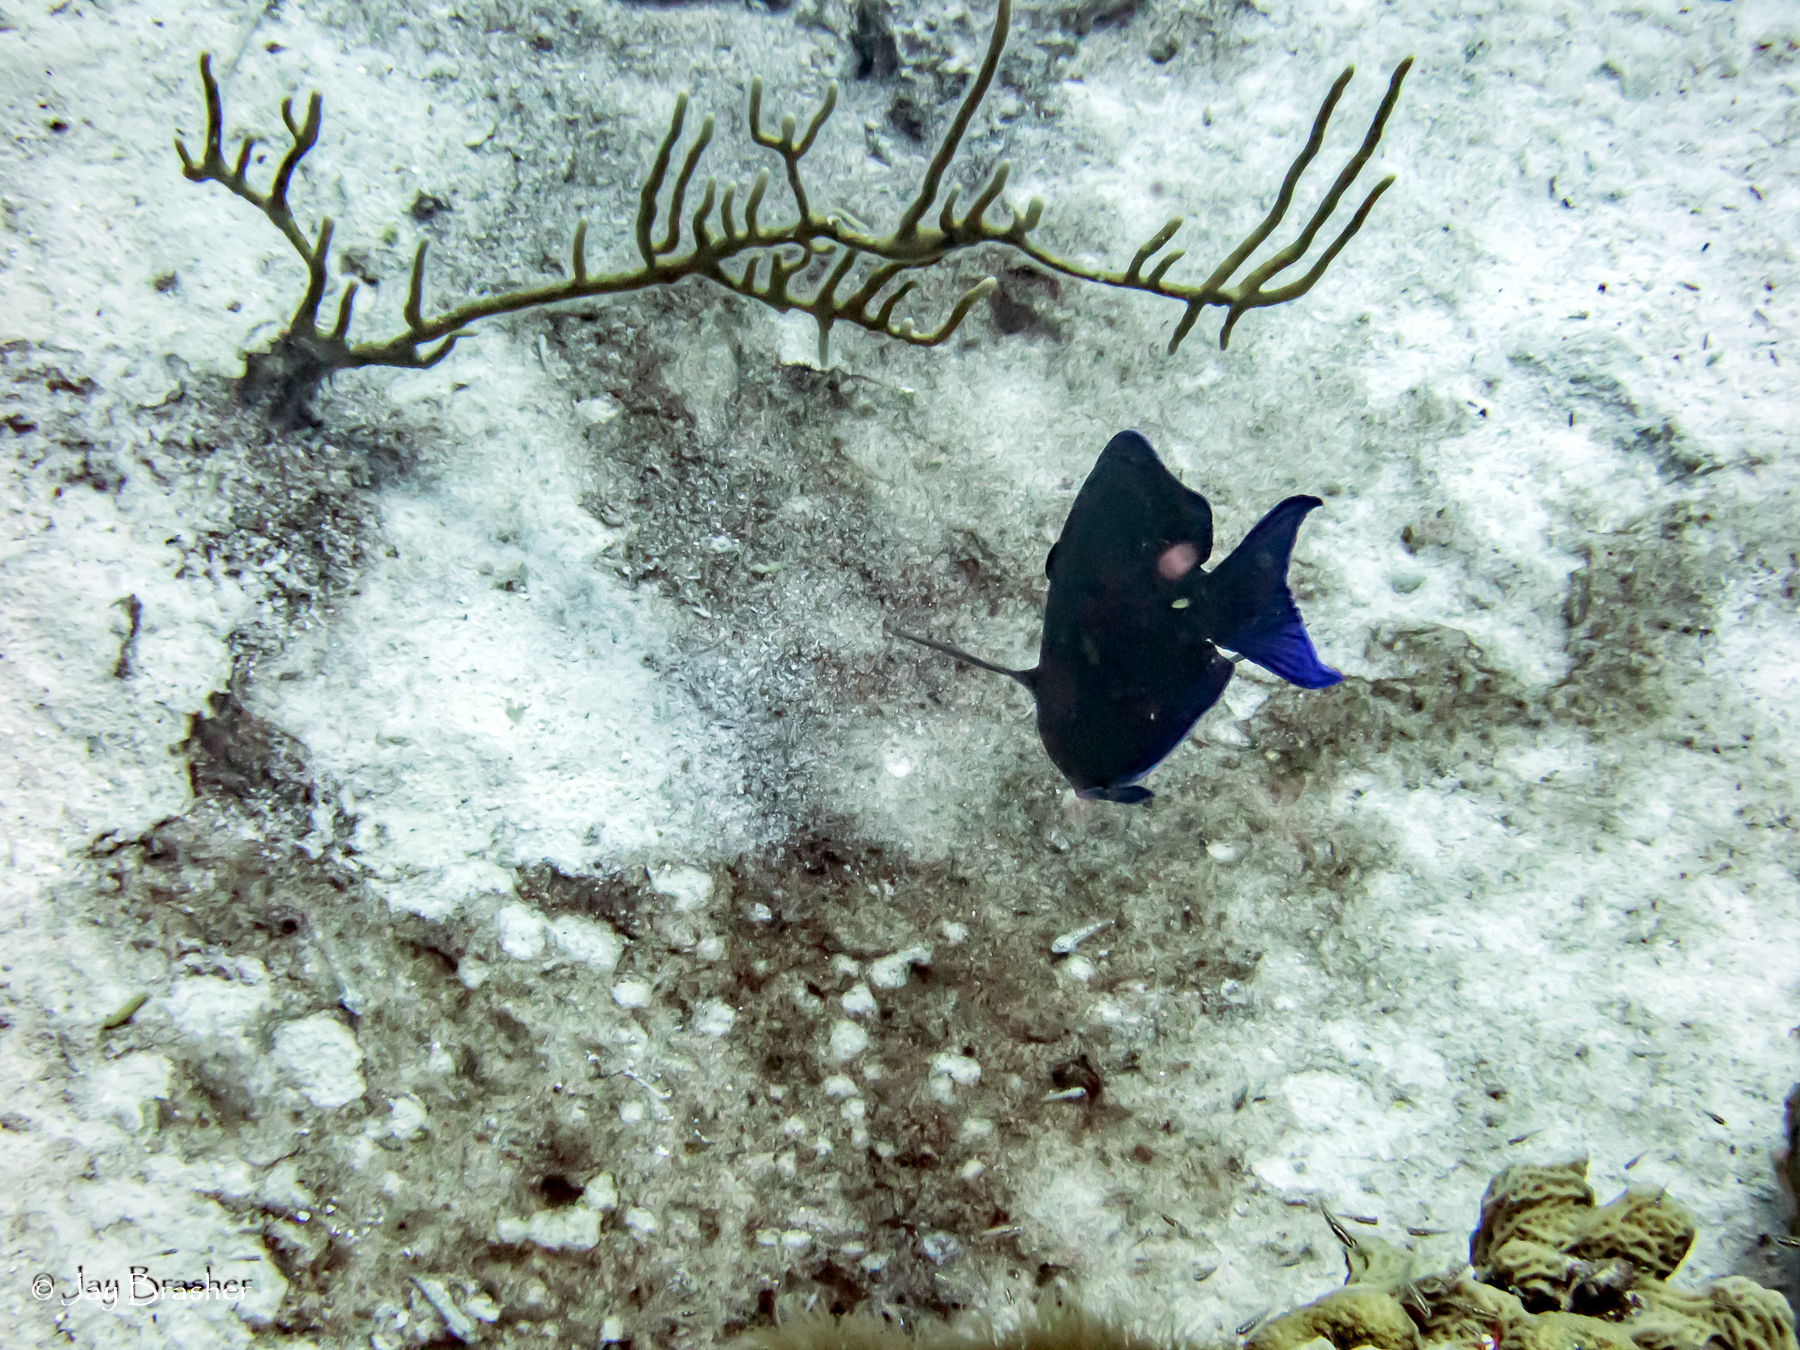
Acanthurus coeruleus (Atlantic Blue Tang)